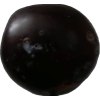
Label: plum